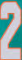
Number: 2